Geochronology

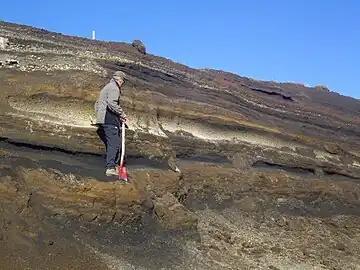
Tephra horizons in south-central Iceland. The thick and light-to-dark coloured layer at the height of the volcanologist's hands is a marker horizon of rhyolitic-to-basaltic tephra from Hekla.

Marker horizons are stratigraphic units of the same age and of such distinctive composition and appearance that, despite their presence in different geographic sites, there is certainty about their age-equivalence. Fossil faunal and floral assemblages, both marine and terrestrial, make for distinctive marker horizons. Tephrochronology is a method for geochemical correlation of unknown volcanic ash (tephra) to geochemically fingerprinted, dated tephra. Tephra is also often used as a dating tool in archaeology, since the dates of some eruptions are well-established.